The Weakest Tamer Began a Journey to Pick Up Trash

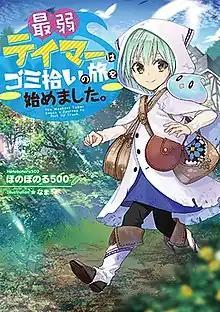
First light novel volume cover

aka Saijaku Tamer or Weakest Tamer for short, is a Japanese light novel series written by Honobonoru500 and illustrated by Nama. It began serialization as a web novel on the user-generated novel publishing website Shōsetsuka ni Narō in August 2018. It was later acquired by TO Books, who began publishing it as a light novel in November 2019. It has been collected in fourteen volumes as of June 2025. A manga adaptation illustrated by Tou Fukino began serialization in TO Books' "Comic Corona" website in February 2020. The manga has been collected in seven volumes as of January 2025. Both the light novel and manga are licensed in North America by Seven Seas Entertainment. An anime television series adaptation by Studio Massket aired from January to March 2024.